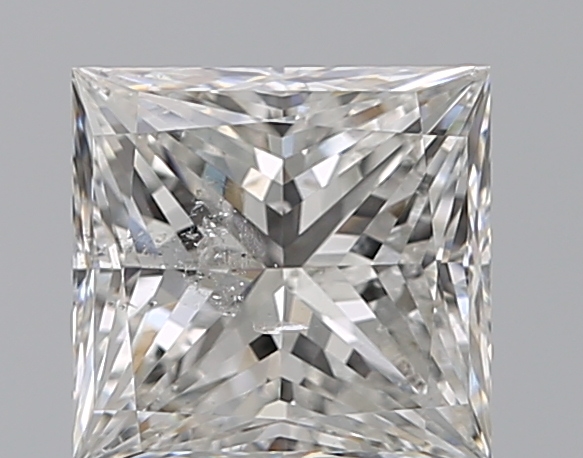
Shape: princess
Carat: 1.7
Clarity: SI2
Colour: G
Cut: EX
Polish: EX
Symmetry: EX
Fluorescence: N
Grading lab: GIA
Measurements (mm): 6.65 x 6.44 x 4.77